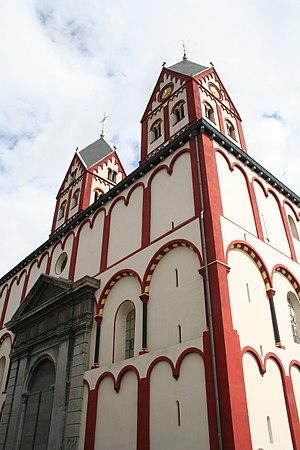
Liège (Belgique), la collégiale Saint-Barthélemy (XI-XIIe siècle).